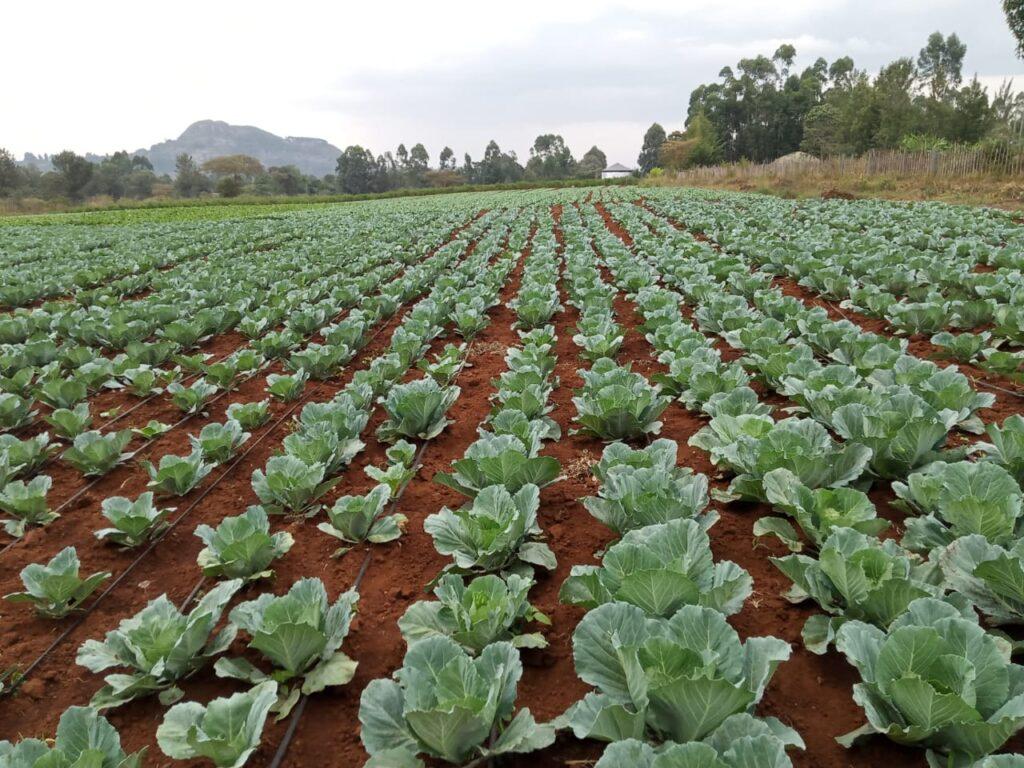
Shamba la kuzalisha mazao ya kabichi ambayo linachukua eneo kubwa, pia limechomekwa mabomba ambayo hutumika katika shughuli ya umwagiliaji.